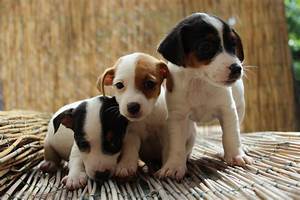
Label: dog